Edward Elliot's Beach

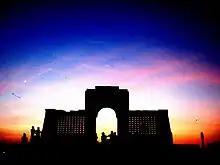
Schmidt Memorial in the evening

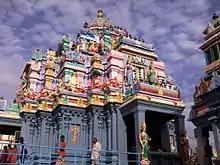
The Ashtalakshmi temple at the beach

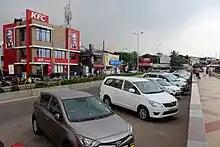
Besant Nagar Beach Road

A prominent landmark on this beach is the Karl Schmidt Memorial. The memorial is named after the Dutch sailor who lost his life trying to save a girl from drowning.